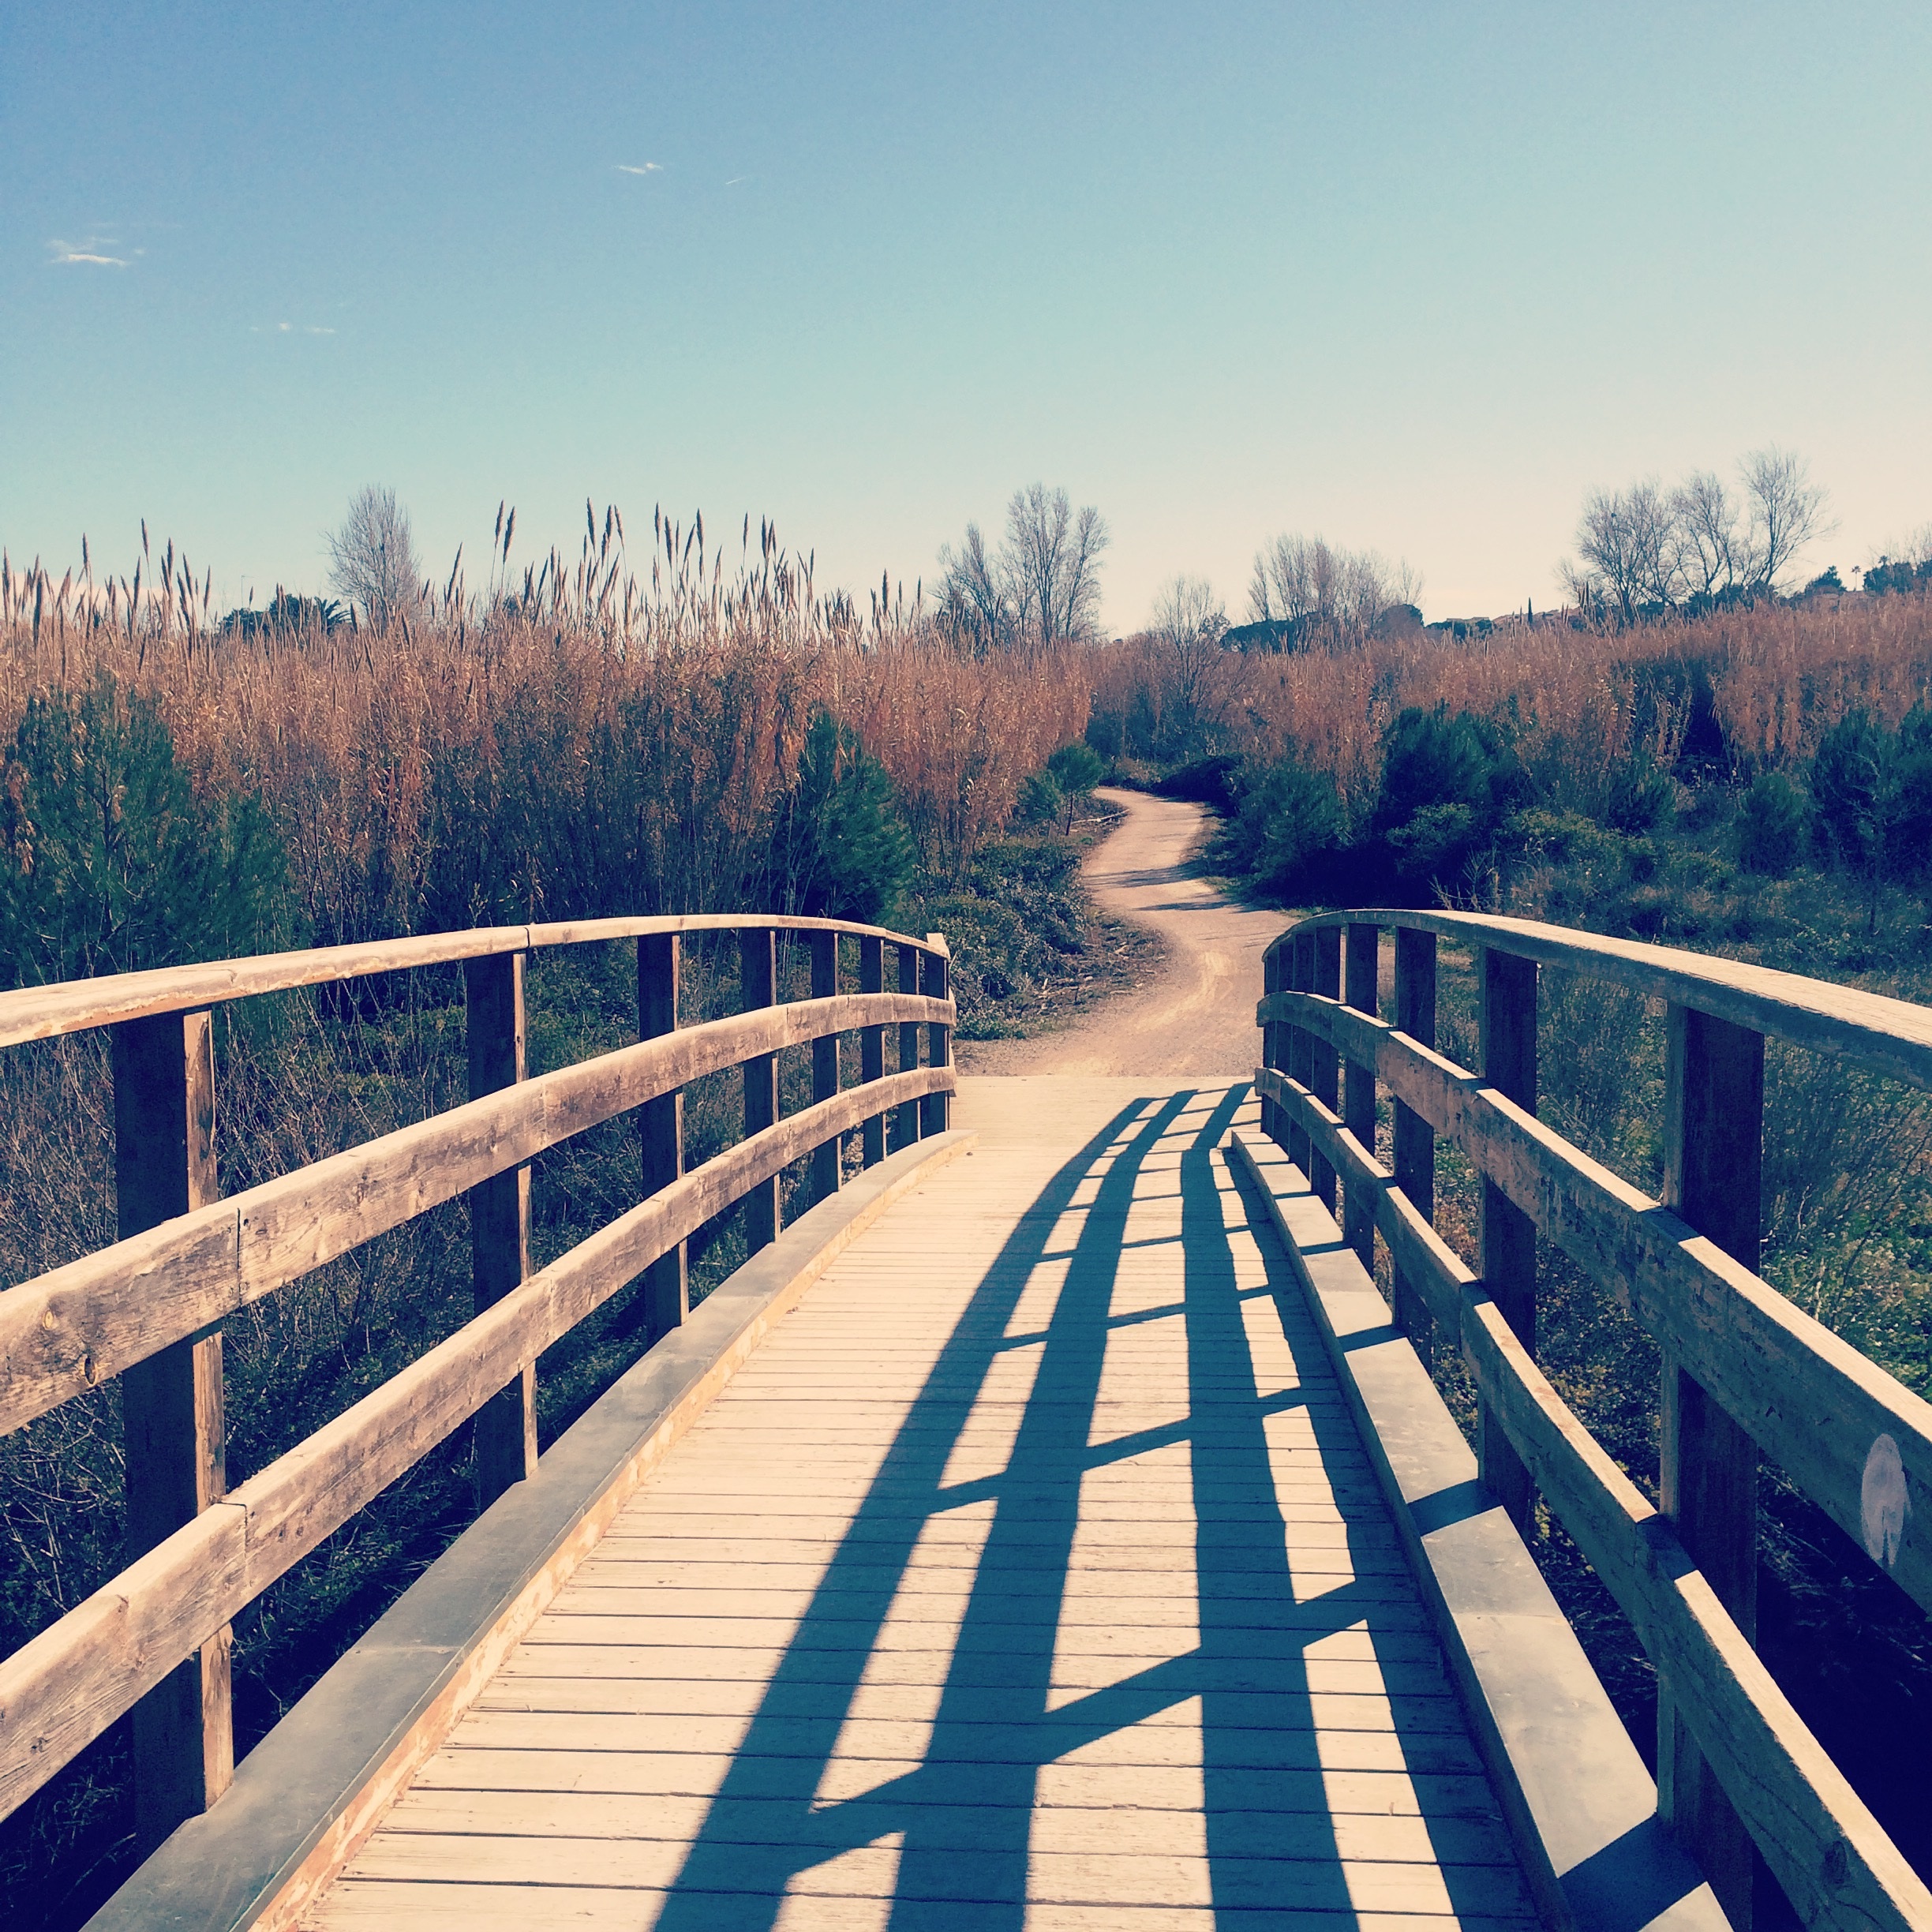
landscape, water, nature, path, boardwalk, bridge, morning, river, walkway, transport, reflection, reservoir, waterway, vegetation, channel, nonbuilding structure